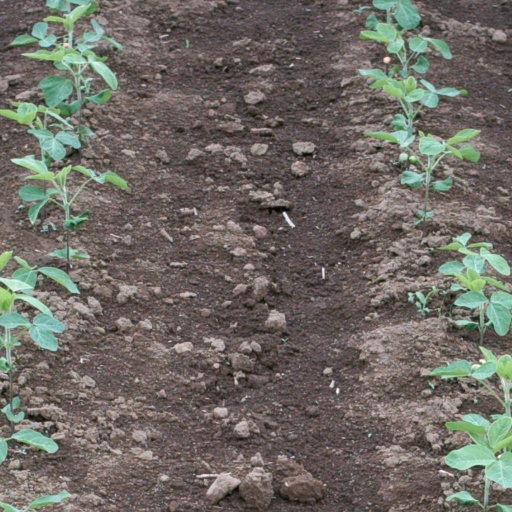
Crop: soybean